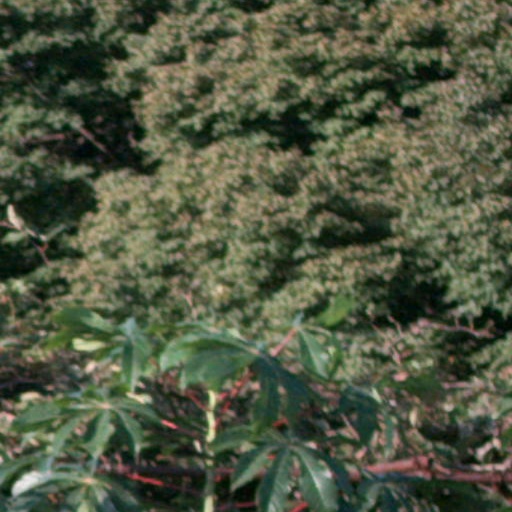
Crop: cassava